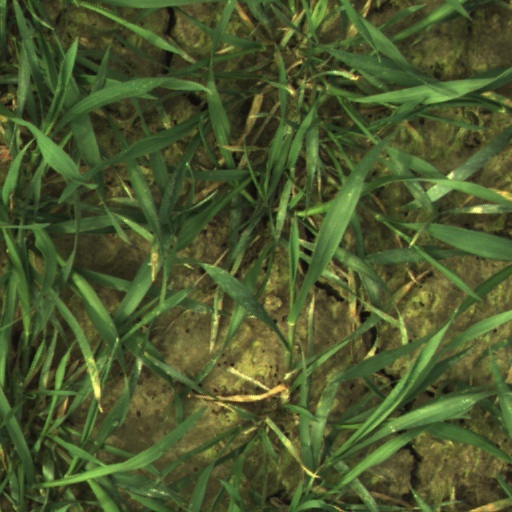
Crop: wheat